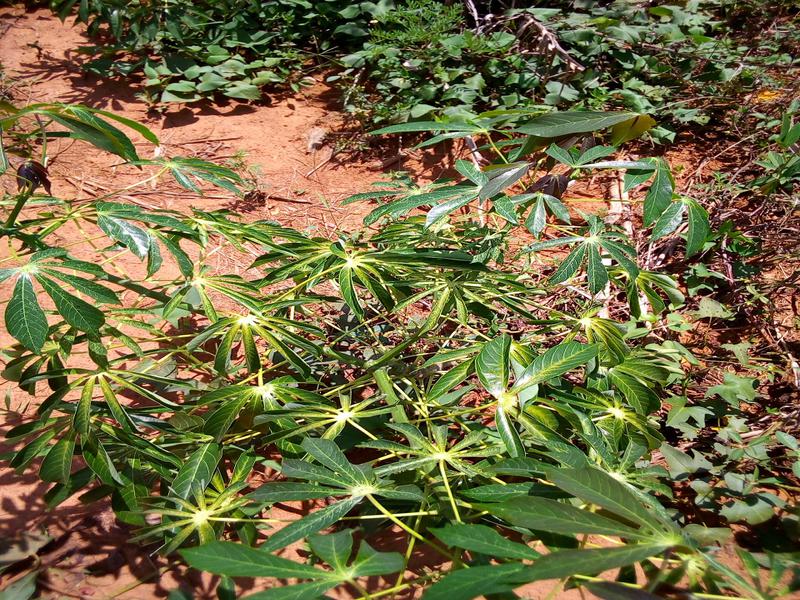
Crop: cassava
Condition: healthy